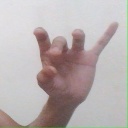
अक्षर: ओ